Fourth Sturdza cabinet

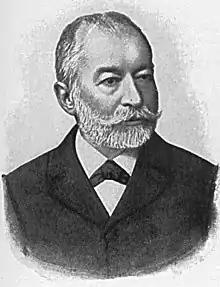
Dimitrie A. Sturdza

The fourth cabinet of Dimitrie A. Sturdza was the government of Romania from 12 March 1907 to 27 December 1908.